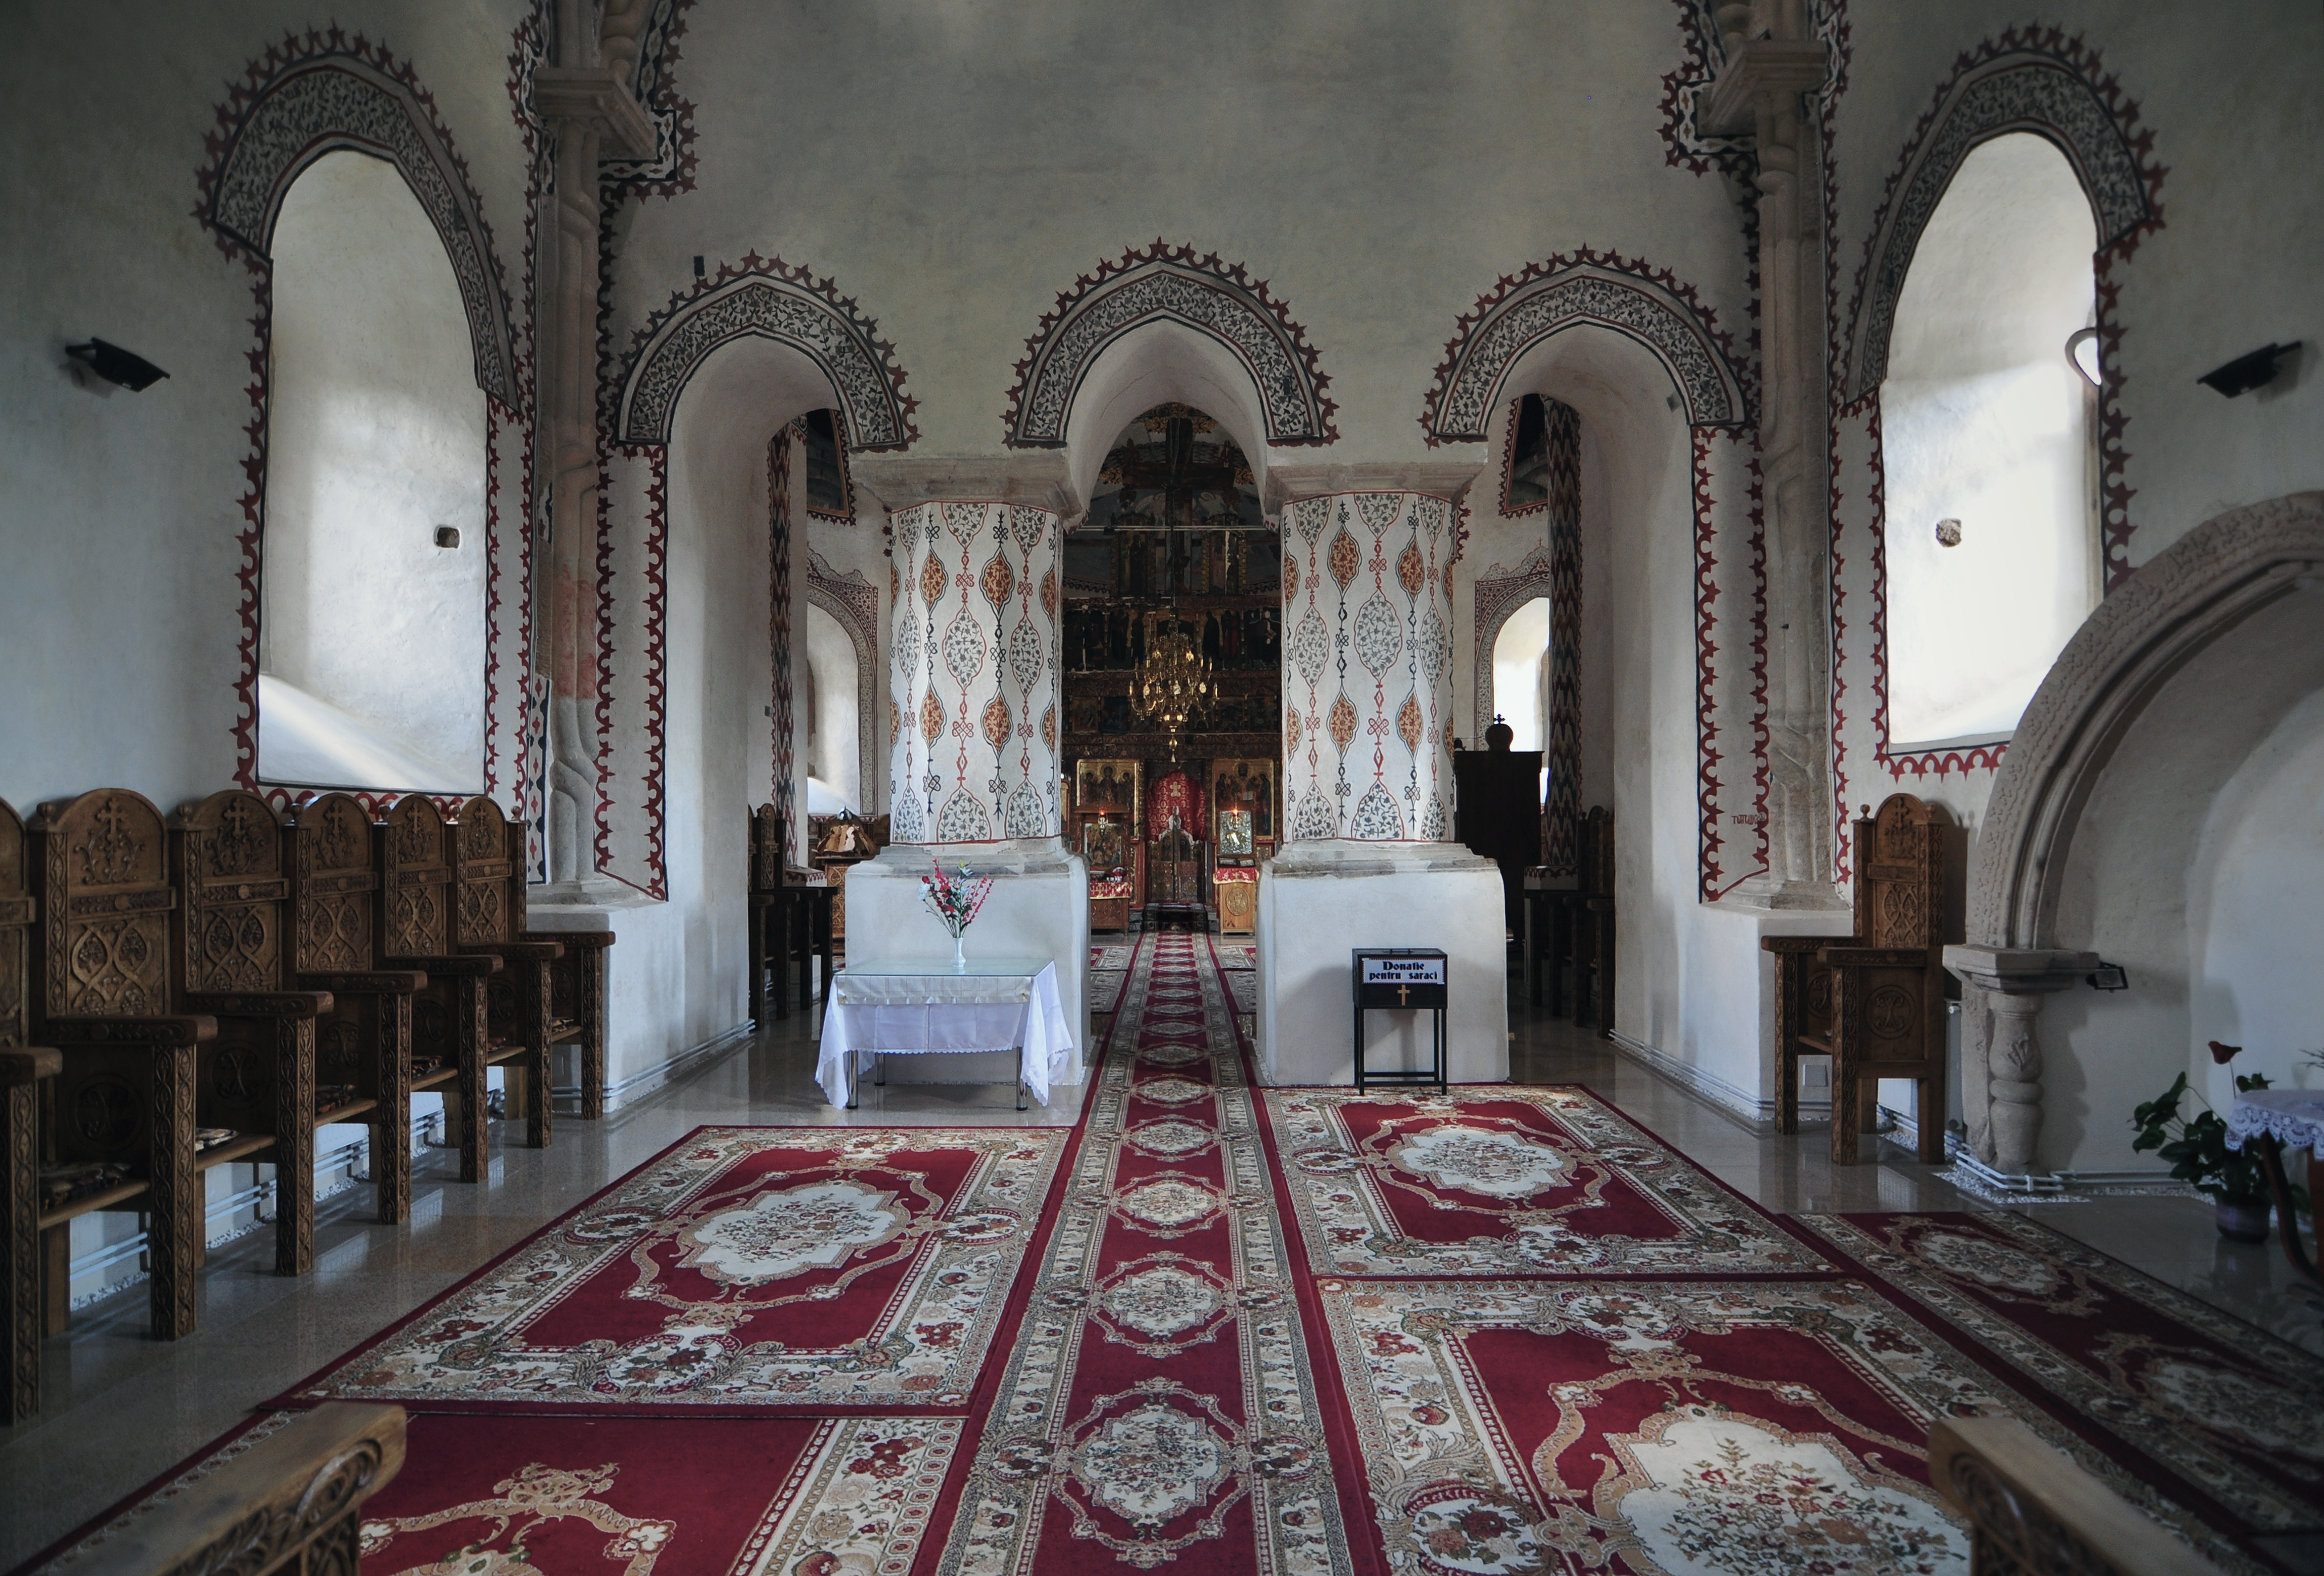
light, architecture, photography, interior, building, palace, monument, photo, arch, religion, church, cathedral, chapel, christian, place of worship, aisle, photos, religious, de, altar, columns, monastery, churches, synagogue, fotografie, christianity, romana, arc, orthodox, eastern, romania, bor, targoviste, biserica, arhitectura, wallachia, muntenia, tara, romaneasca, orthodoxy, lumina, romanian, ortodoxa, patrimoniu, noncoloursincolour, stelea, manastirea, manastire, vasile, lupu, narthex, pronaos, coloane, lmidbiima1731001, ortodoxia, ortodoxie, ecclesiastical, bisericeasc, cladire, edificiu, cre tinism, cre tin